LAV III

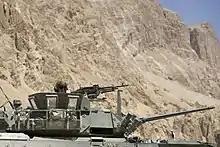
A M242 Bushmaster chain gun is fitted on a LAV III's gun turret, with a machine gun placed atop the turret.

The LAV III is fitted with a two-man turret, armed with the M242 Bushmaster 25 mm caliber chain gun and a coaxial 7.62-mm machine gun. One more 5.56 mm or 7.62 mm machine guns is positioned on top of the turret. The LAV III also has eight 76-mm grenade launchers in two clusters of four launchers positioned on each side of the turret. The grenade launchers are intended for smoke grenades. In 2009, a number of LAV III's were modified with a Nanuk remotely controlled weapon station (RCWS) to provide better protection and to increase the chances of survival of the crew against improvised explosive devices and anti-tank mine threats on the battlefield.